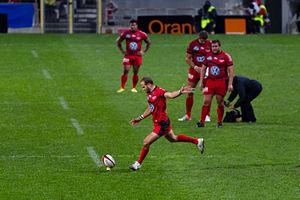
Frédéric Michalak, né le 16 octobre 1982 à Toulouse, est un joueur de rugby à XV français évoluant au poste de demi d'ouverture. International français pendant 14 ans, il est devenu en 2015 le meilleur buteur de l'histoire du XV tricolore.